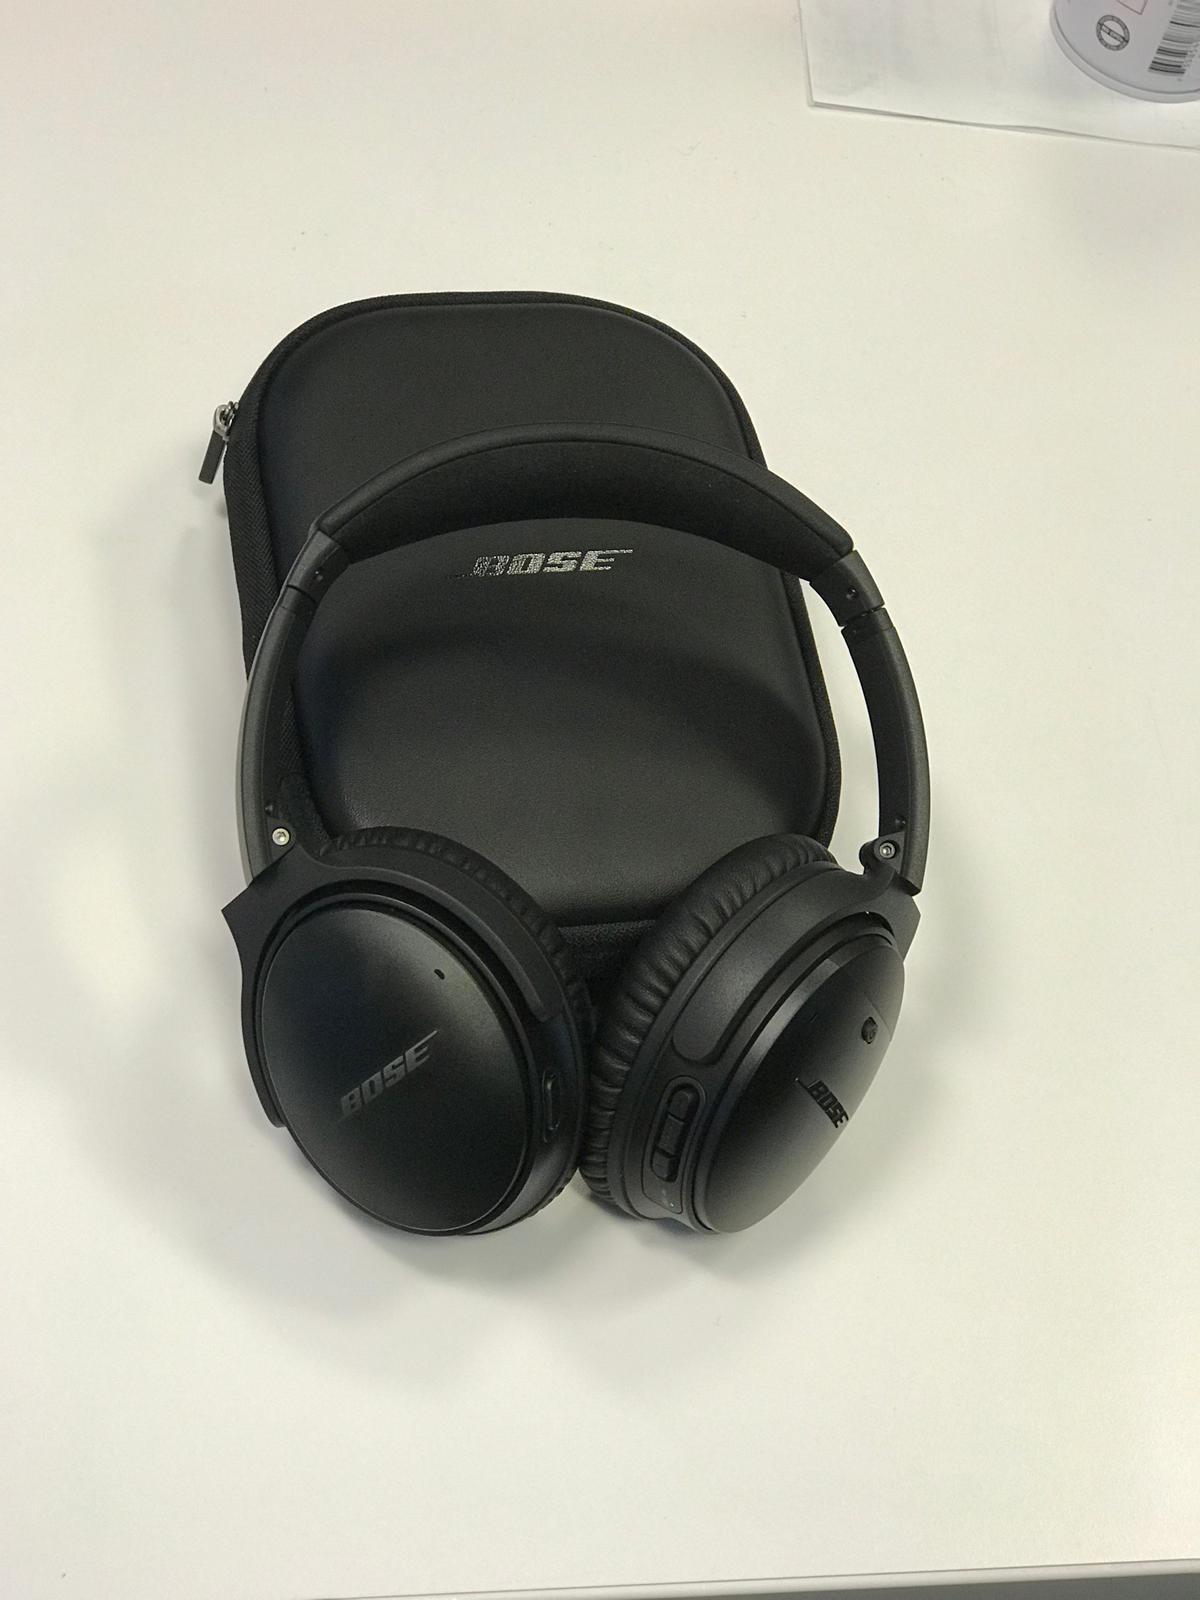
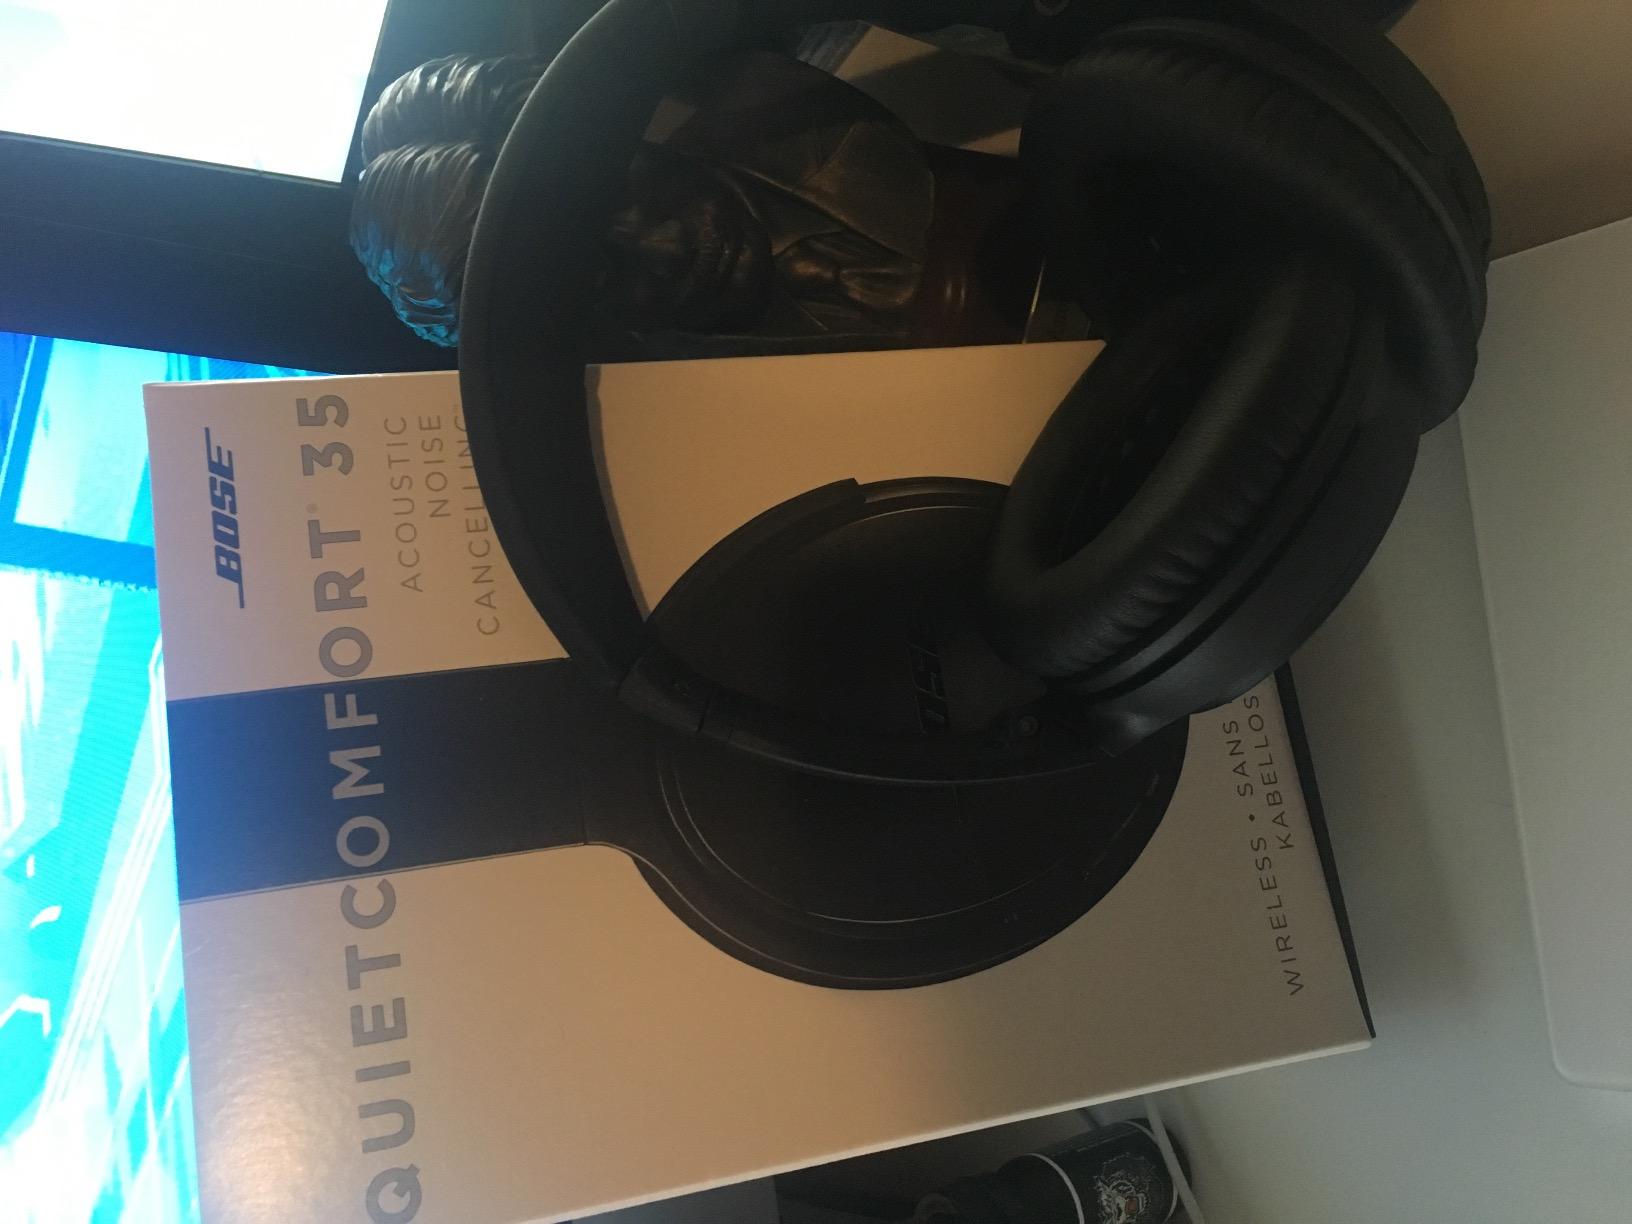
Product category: headphones
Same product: yes